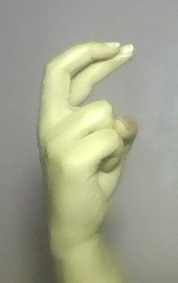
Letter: zay